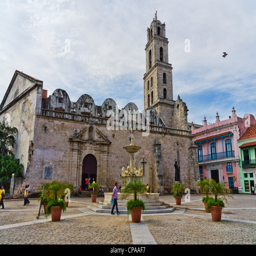
wide view of an urban scene with a view of typical houses and church